Kabani Nadi Chuvannappol

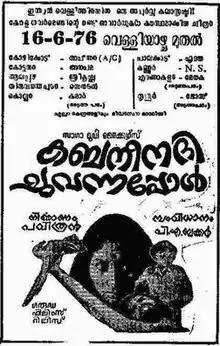
Promotional ad

Kabani Nadi Chuvannappol ("When the River Kabani Turned Red") is a 1975 Malayalam feature film directed by P. A. Backer, produced by Pavithran, and starring T. V. Chandran, Shalini, Raveendran and J. Siddiqui. This leftist political drama film came out during the Emergency period. It was the directorial debut of P. A. Backer, who won that year's awards for Best Director and Second Best Film at the Kerala State Film Awards. Pavithran, who later directed many critically acclaimed Malayalam films produced the film. T. V. Chandran, who also later went on to direct a bevy of award-winning films in Malayalam and Tamil, played the lead role. After certain post-production controversies, the film debuted in theatres on 16 July 1976.